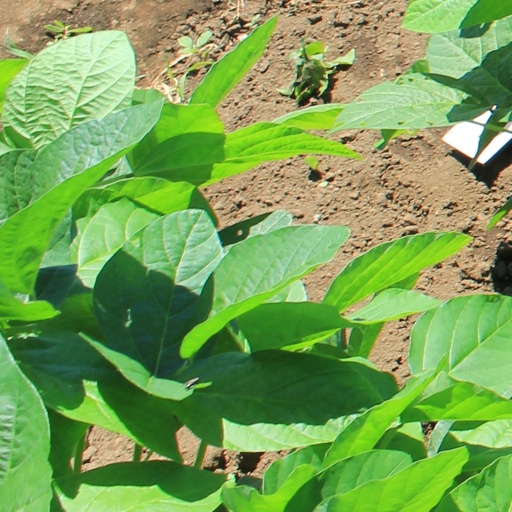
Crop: soybean